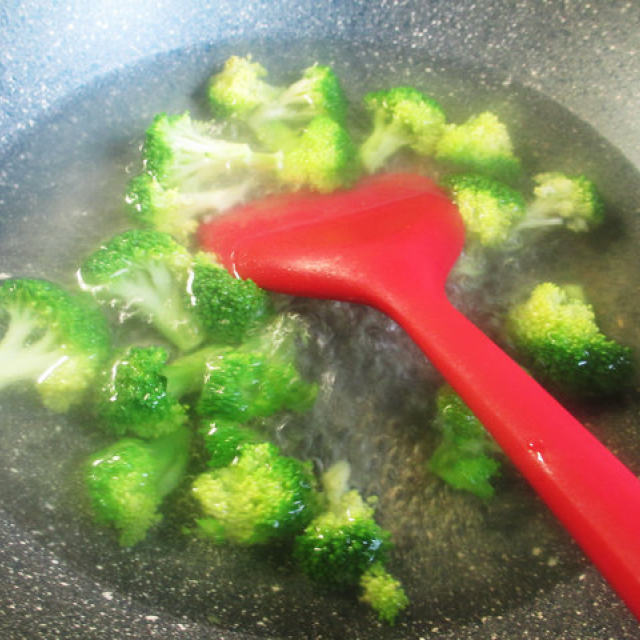
Label: trash